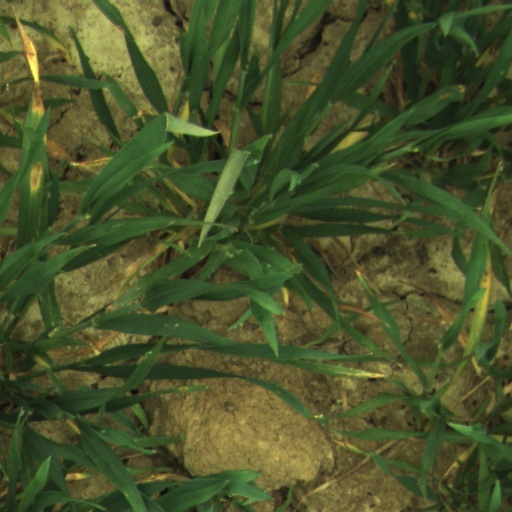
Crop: wheat